Madara (manga)

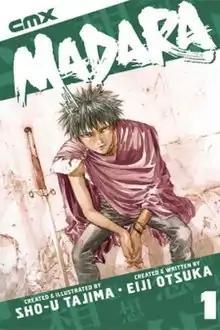
Cover of the English-translated first volume of the manga, featuring Madara

is a Japanese manga series written by Eiji Ōtsuka and illustrated by Shōu Tajima. Originally published from 1987 to 1994, it is set in a mythological era in Japan and tells the story of Madara, a goodhearted teenage boy who uses fantastic prosthetic limbs called "gimmicks" and a legendary sword to fight his own father, the evil overlord Miroku. The franchise has also spawned video games and a two-part OVA.